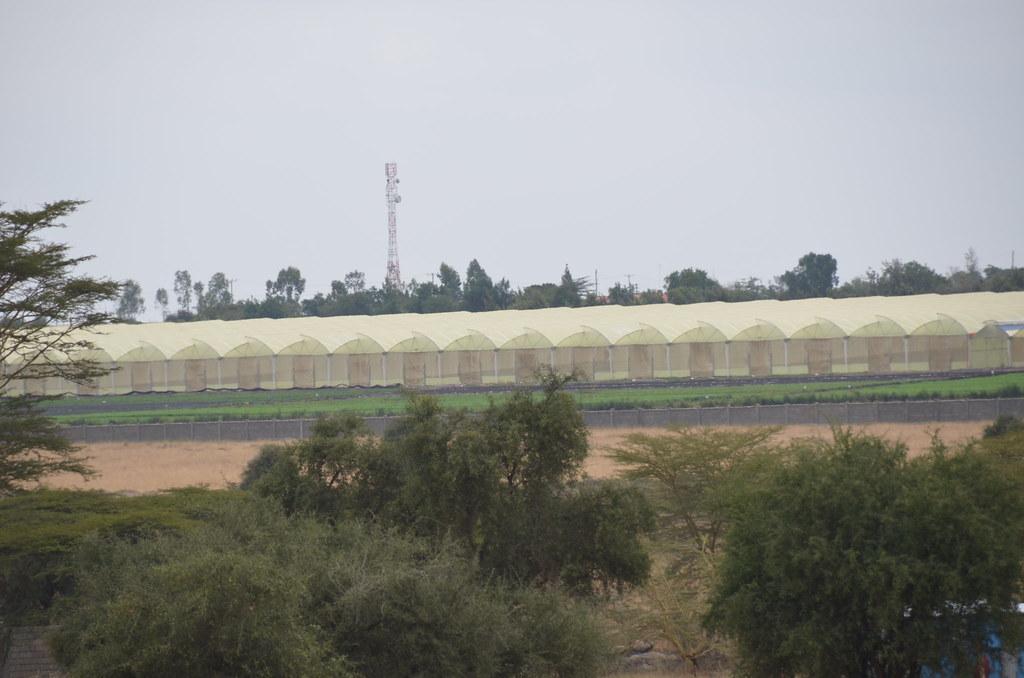
Shamba maalumu la kisasa , ambapo lina mazao ambayo yameota na kustawi kwa weledi wa hali ya juu, ambapo mkulima anaefanya kazi ya kusimamia shamba hilo anakuwa anasimamia kwa lengo la kukuza na kuboresha mazao, yaweze kukua katika ubora wa hali ya juu.